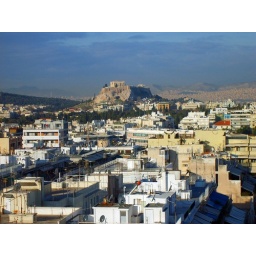
The whitewashed buildings in Athens are a stark contrast to the blue sea, the brown hills and the green valleys.